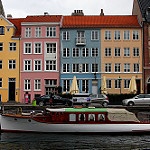
Scene: Outdoor